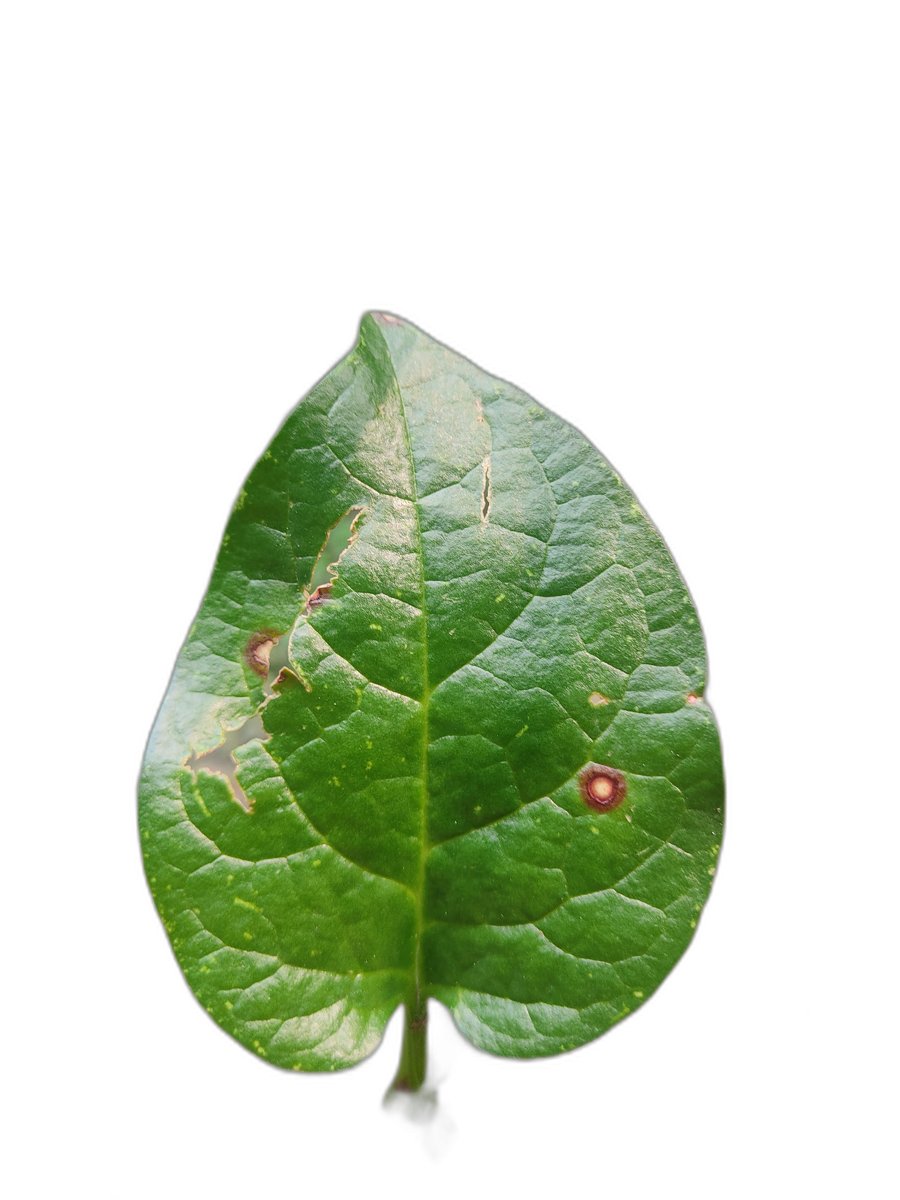
Label: Bacterial-Spot